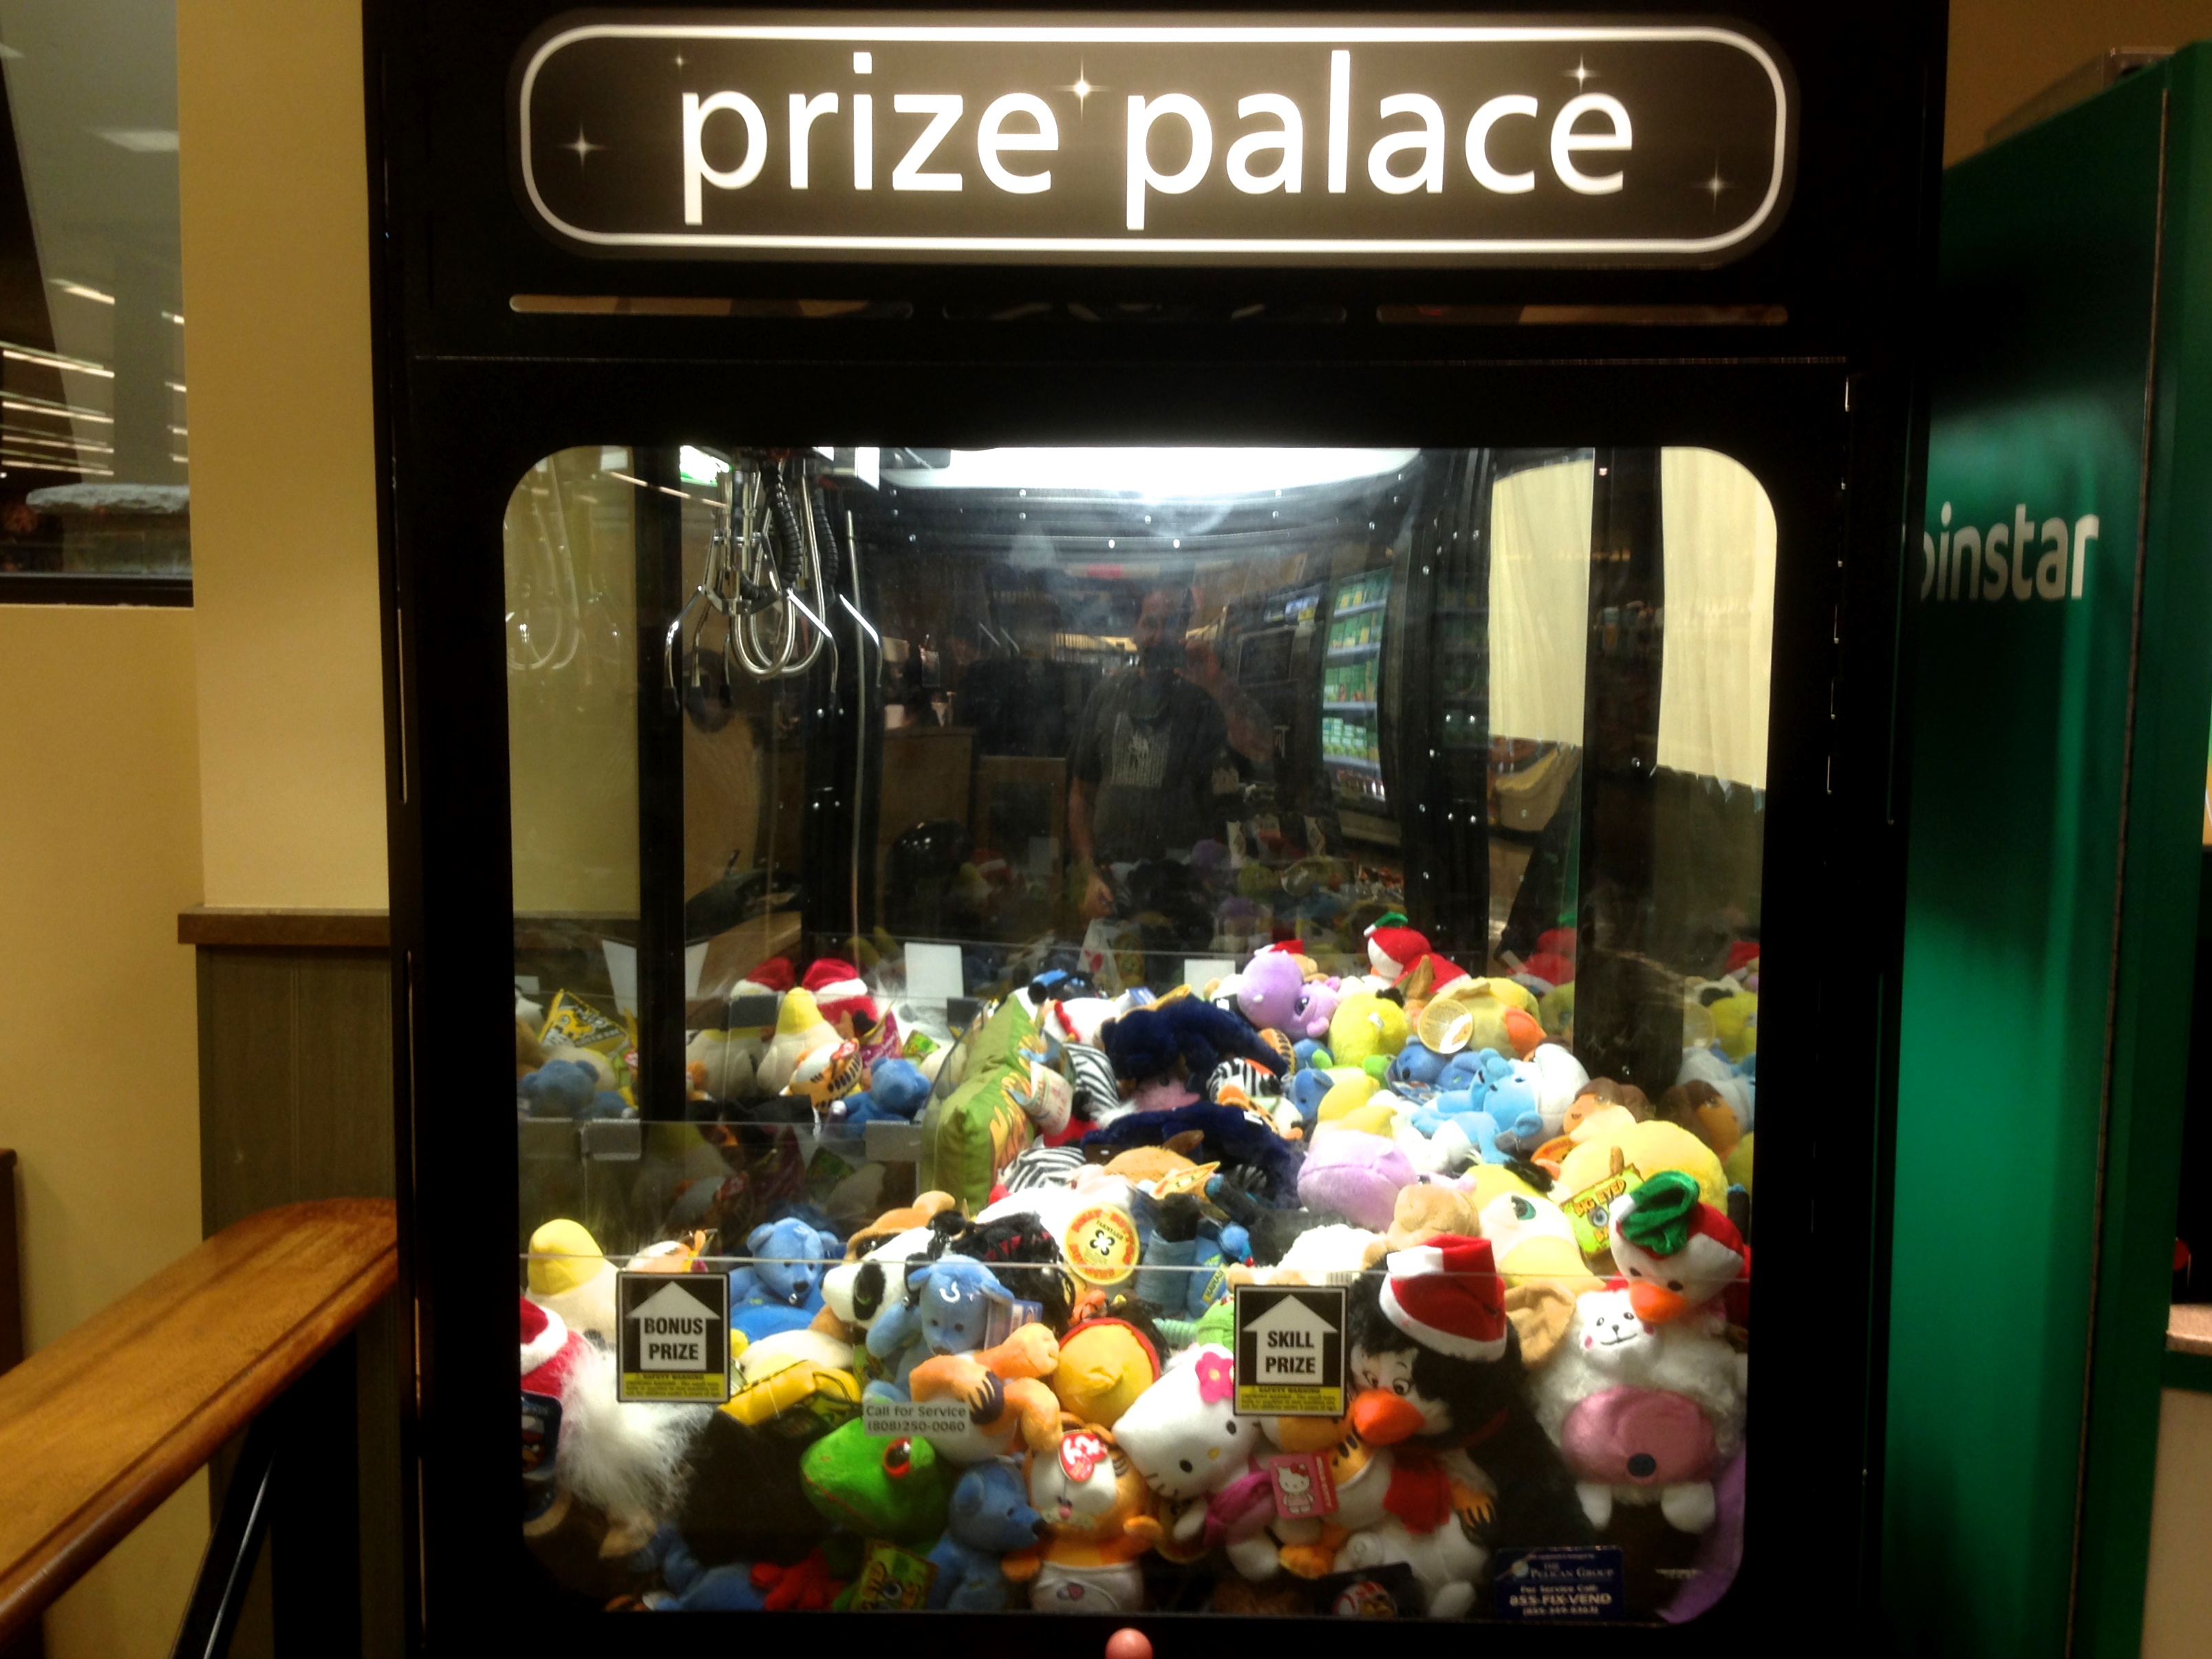
retail, display window